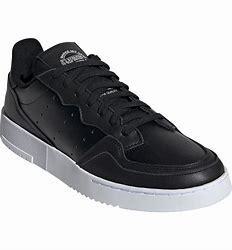
Brand: Adidas
Model: Supercourt